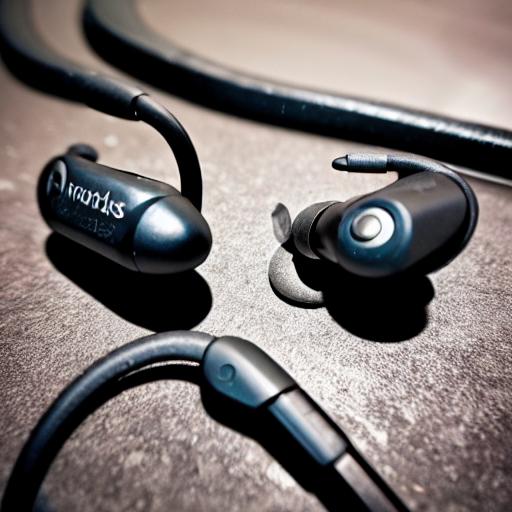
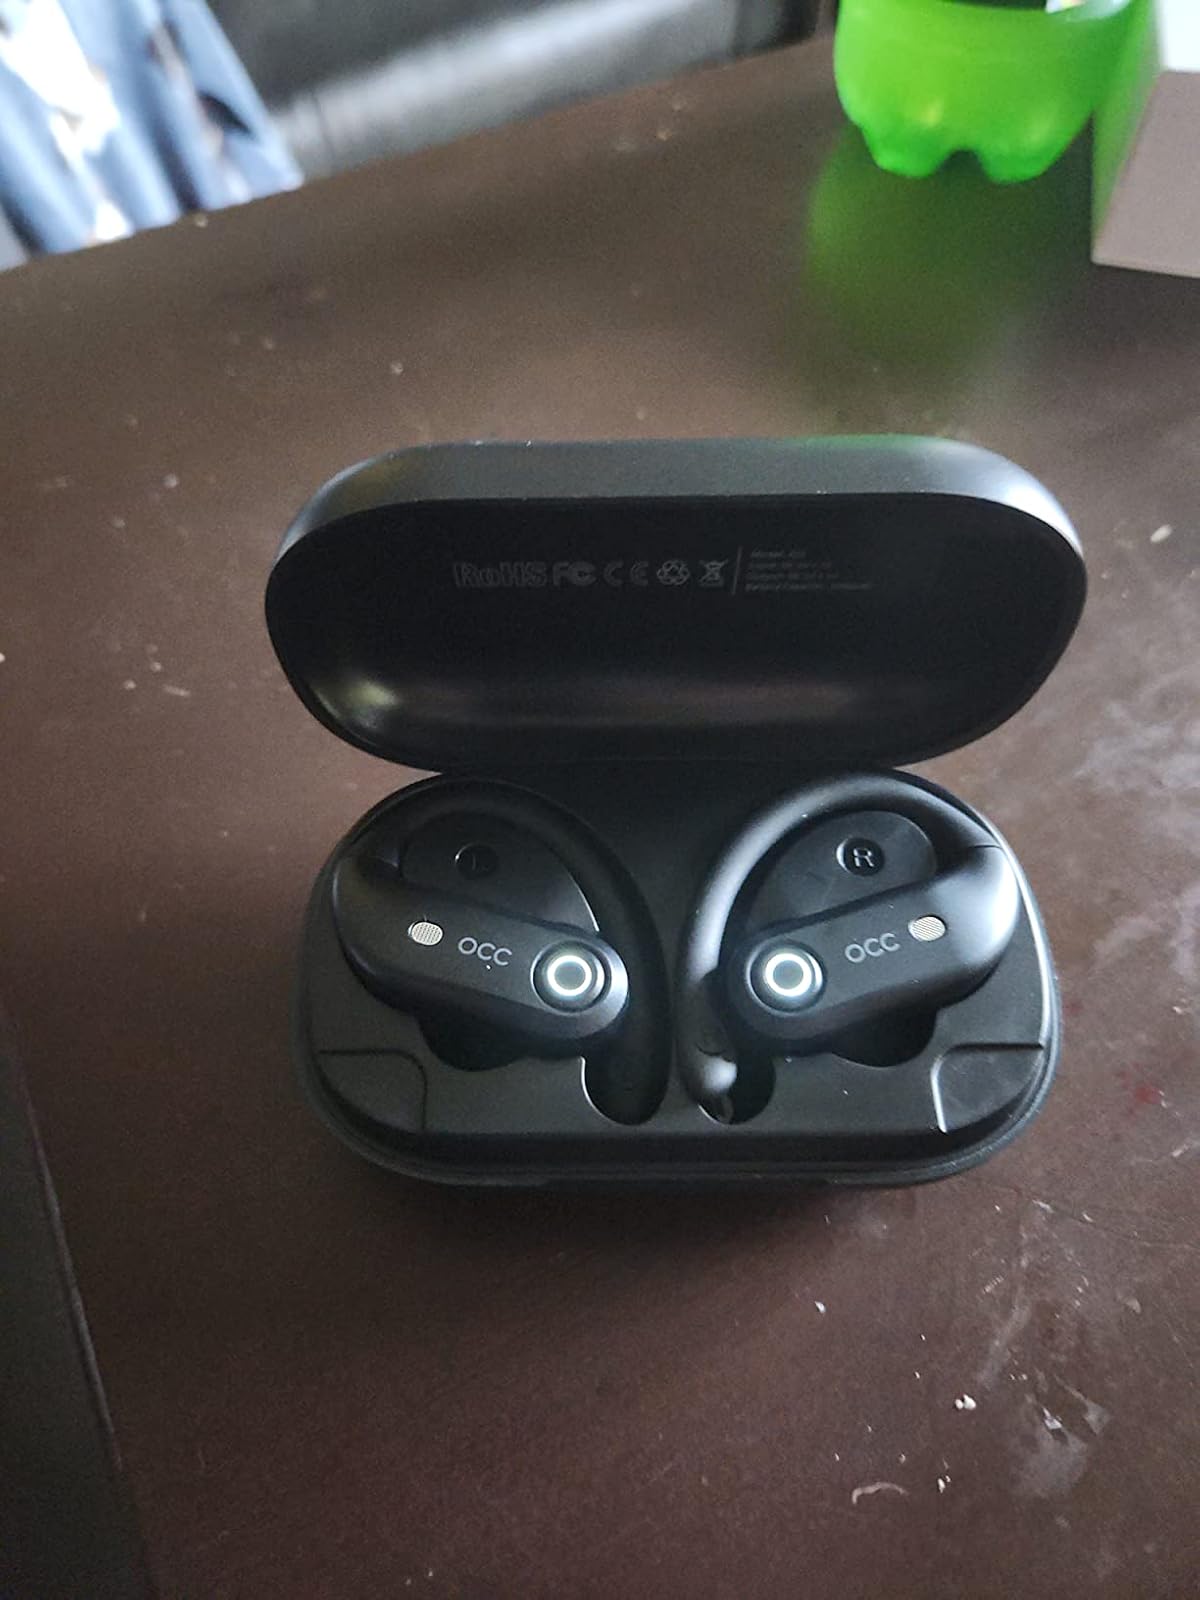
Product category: earbuds
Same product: no